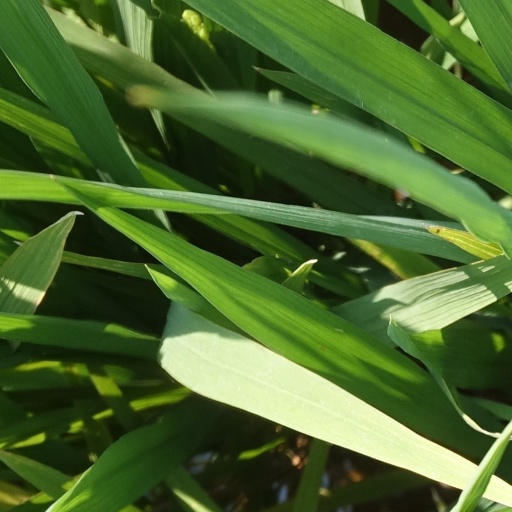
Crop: rice